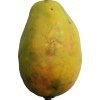
Label: papaya